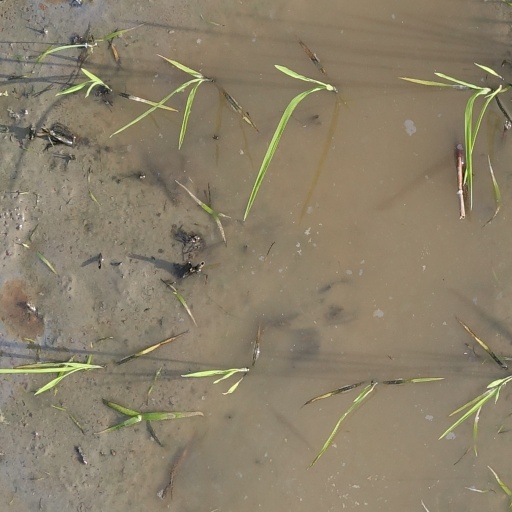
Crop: rice